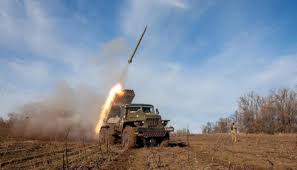
Label: Tornado